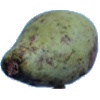
Label: pear_stone